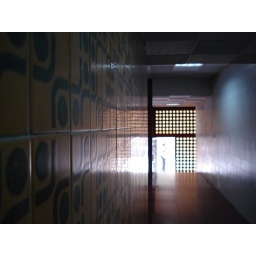
The building where the mag had it's office is in a wwarehouse district near the coastline